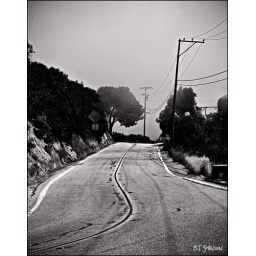
outrunning the clouds that were rolling in on one of my favorite canyon roads.